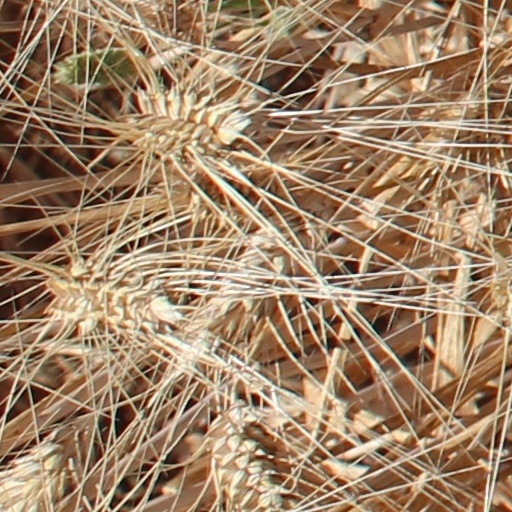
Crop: wheat